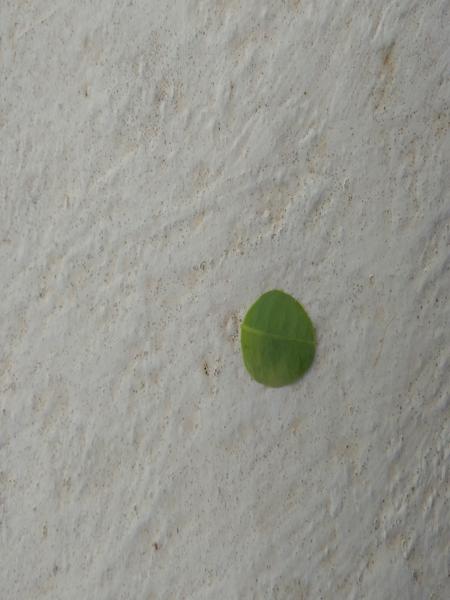
Plant: Drumstick